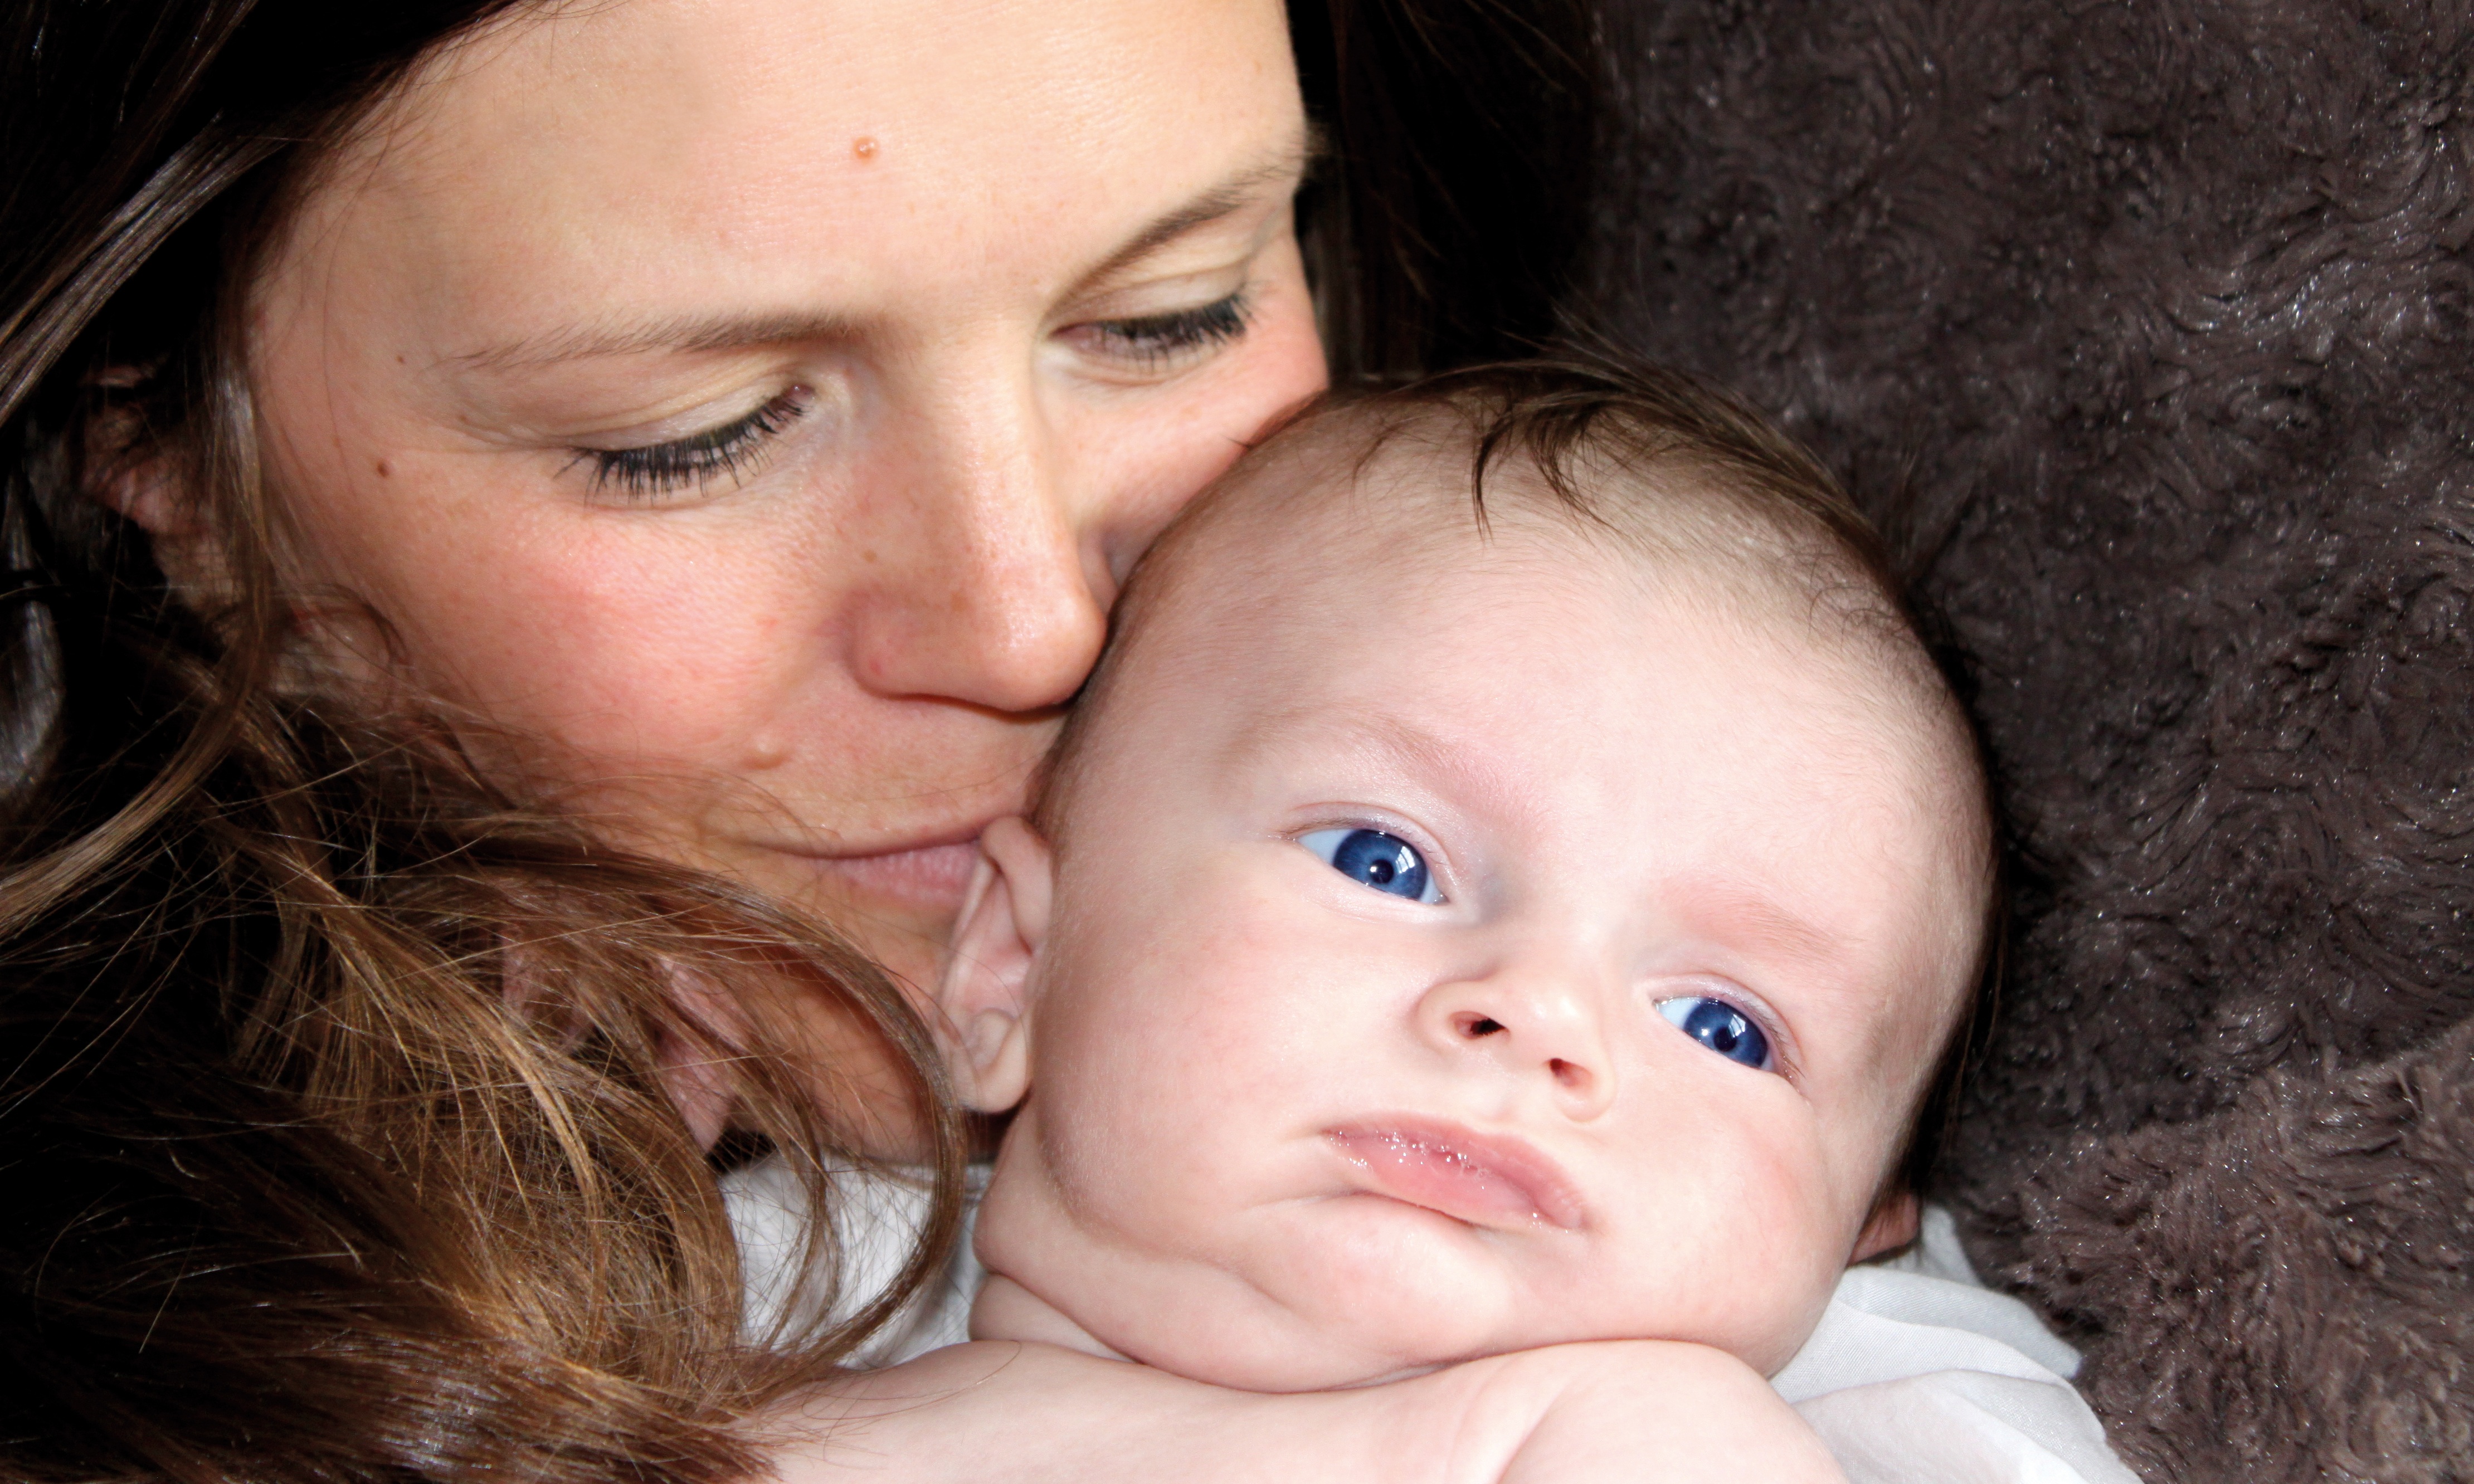
person, people, girl, woman, sweet, boy, cute, love, portrait, small, kiss, child, human, care, baby, facial expression, smile, sibling, face, family, nose, eyes, affection, children, mother, happy, infant, newborn, toddler, eye, skin, expression, beautiful, organ, luck, emotion, parents, born, charming, small child, live new, photo shoot, parents love, portrait photography, lucky soul